Tokyo Mirage Sessions ♯FE

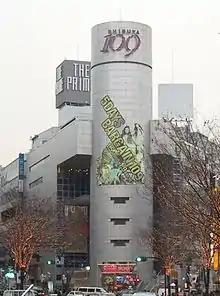
"Tokyo Mirage Sessions ♯FE"s setting makes use of contemporary locations in Tokyo, such as the Shibuya 109 department store, which was used as the thematic inspiration for a dungeon.

The scenario was written by Yoh Haduki and Makoto Miyauchi. Haduki was in charge of the main narrative, while Miyauchi handled the side stories for the main cast. During the early scenario development, it was thought that the main characters would be reincarnations of "Fire Emblem" characters, but this was dismissed as it would link it too strongly to the "Fire Emblem" series. When going through how to help incorporate "Fire Emblem" characters within the "Atlus mythos", they decided to use a concept from Japanese Shamanism called the "kami oroshi", which stands for a deity possessing and communicating through a priest or ritual dancer. A further extension of this was the incorporation of the kagura ritual dance, which in turn led to the inclusion of the entertainment theme. Inspiration was also from traditional Noh theater. The character of Itsuki Aoi, who is not directly associated with any branch of Japanese media and entertainment, was created to introduce the setting and characters from an outsider's point of view. Itsuki was also a rarity among Atlus protagonists in that he took an active role in conversations with other characters rather than being a silent protagonist.